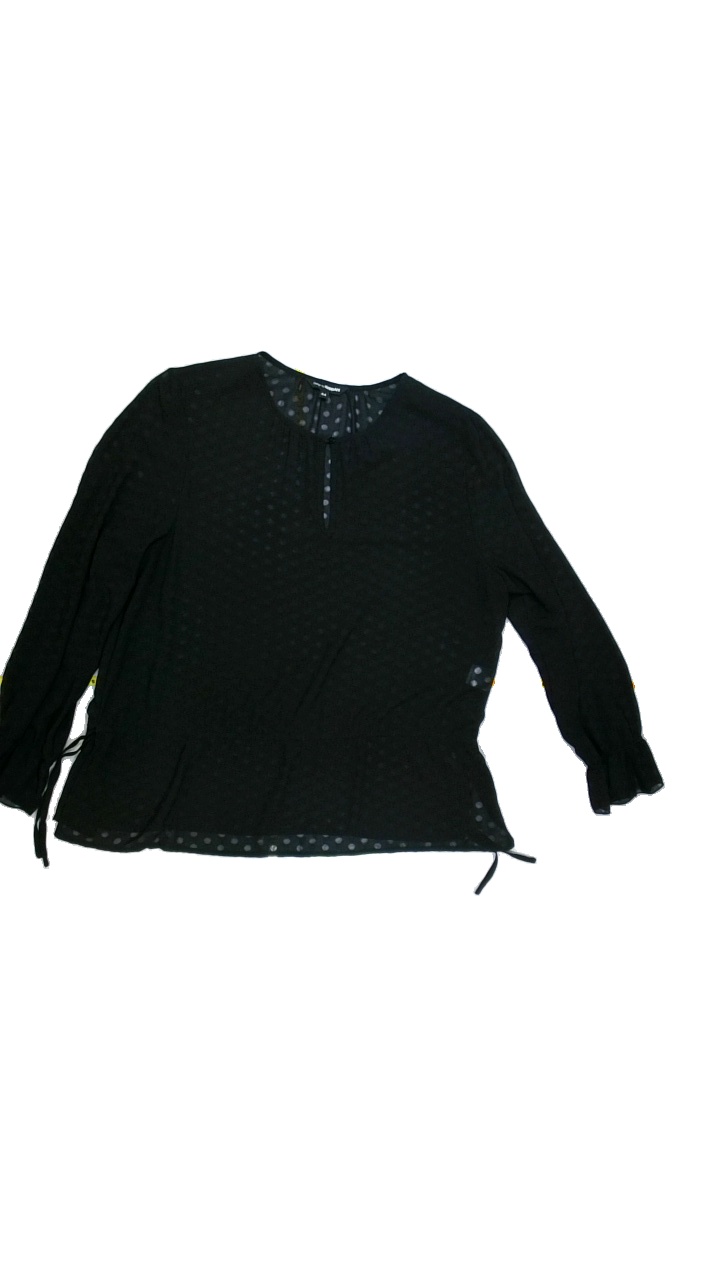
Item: Blouse (Ladies)
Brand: Kappahl
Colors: Black
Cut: Regular, C-collar
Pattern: Dots
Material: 100%polyester
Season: All
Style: No trend
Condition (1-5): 5
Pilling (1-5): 4
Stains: No
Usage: Reuse
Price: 50-100